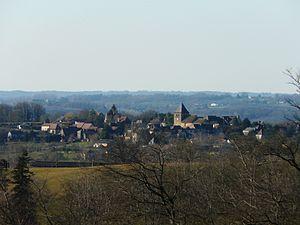
Le village de Saint-Sulpice-d'Excideuil, Dordogne, France. Vue prise depuis le sud-est.
Saint-Sulpice-d'Excideuil est une commune française située dans le département de la Dordogne, en région Nouvelle-Aquitaine.